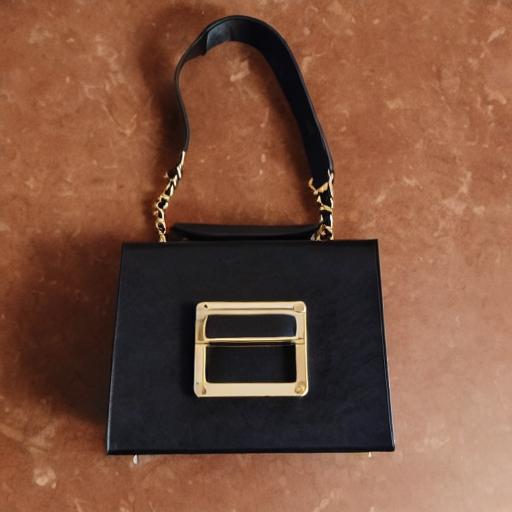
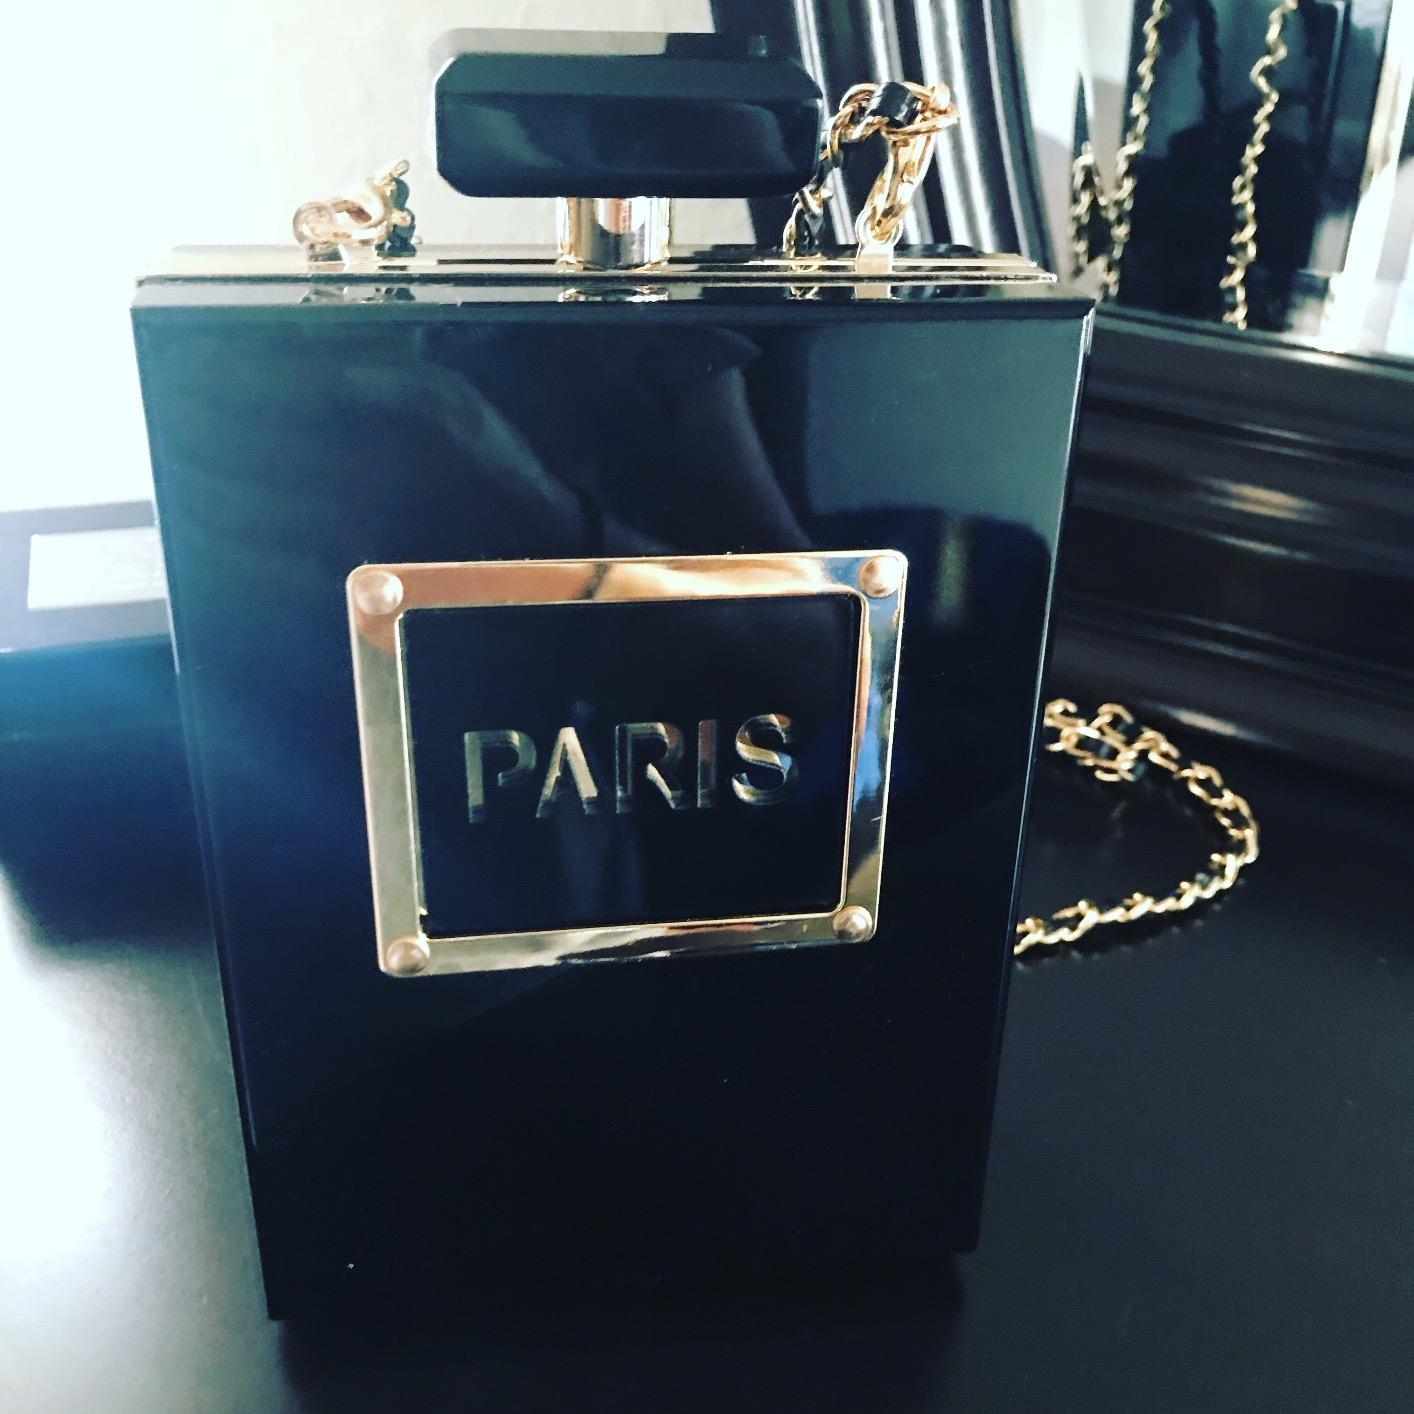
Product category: accessories_handbag
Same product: no